Cathay Pacific fleet

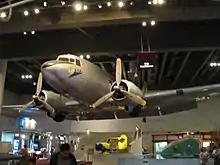
Cathay Pacific DC-3 "Betsy"

On 23 April 1996, an Airbus A330-300 (registered as VR-HYD) was painted and delivered in the special 50th Anniversary livery, in celebration of the airline's 50th Anniversary. The aircraft had a special decal placed at the vertical stabilizer. The sticker features a stylized "50". The green band around the nose is removed as well. However, the "Cathay Pacific" wordmark is retained. The aircraft was short-lived with Cathay Pacific, causing it to transfer to Dragonair in July 1996. This is possibly a concept of the new livery of Cathay Pacific, which was not yet released until November 2015.